First Parish Church (Taunton, Massachusetts)

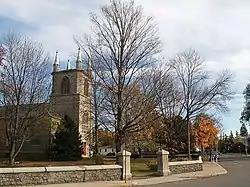
First Parish Church, on historic Church Green

First Parish Church is a historic church located within the Church Green Historic District in Taunton, Massachusetts. It is the fourth meetinghouse since 1647 to be located on what was the original town common. The current church building was built in 1830, constructed of field stone in the Gothic Revival style.